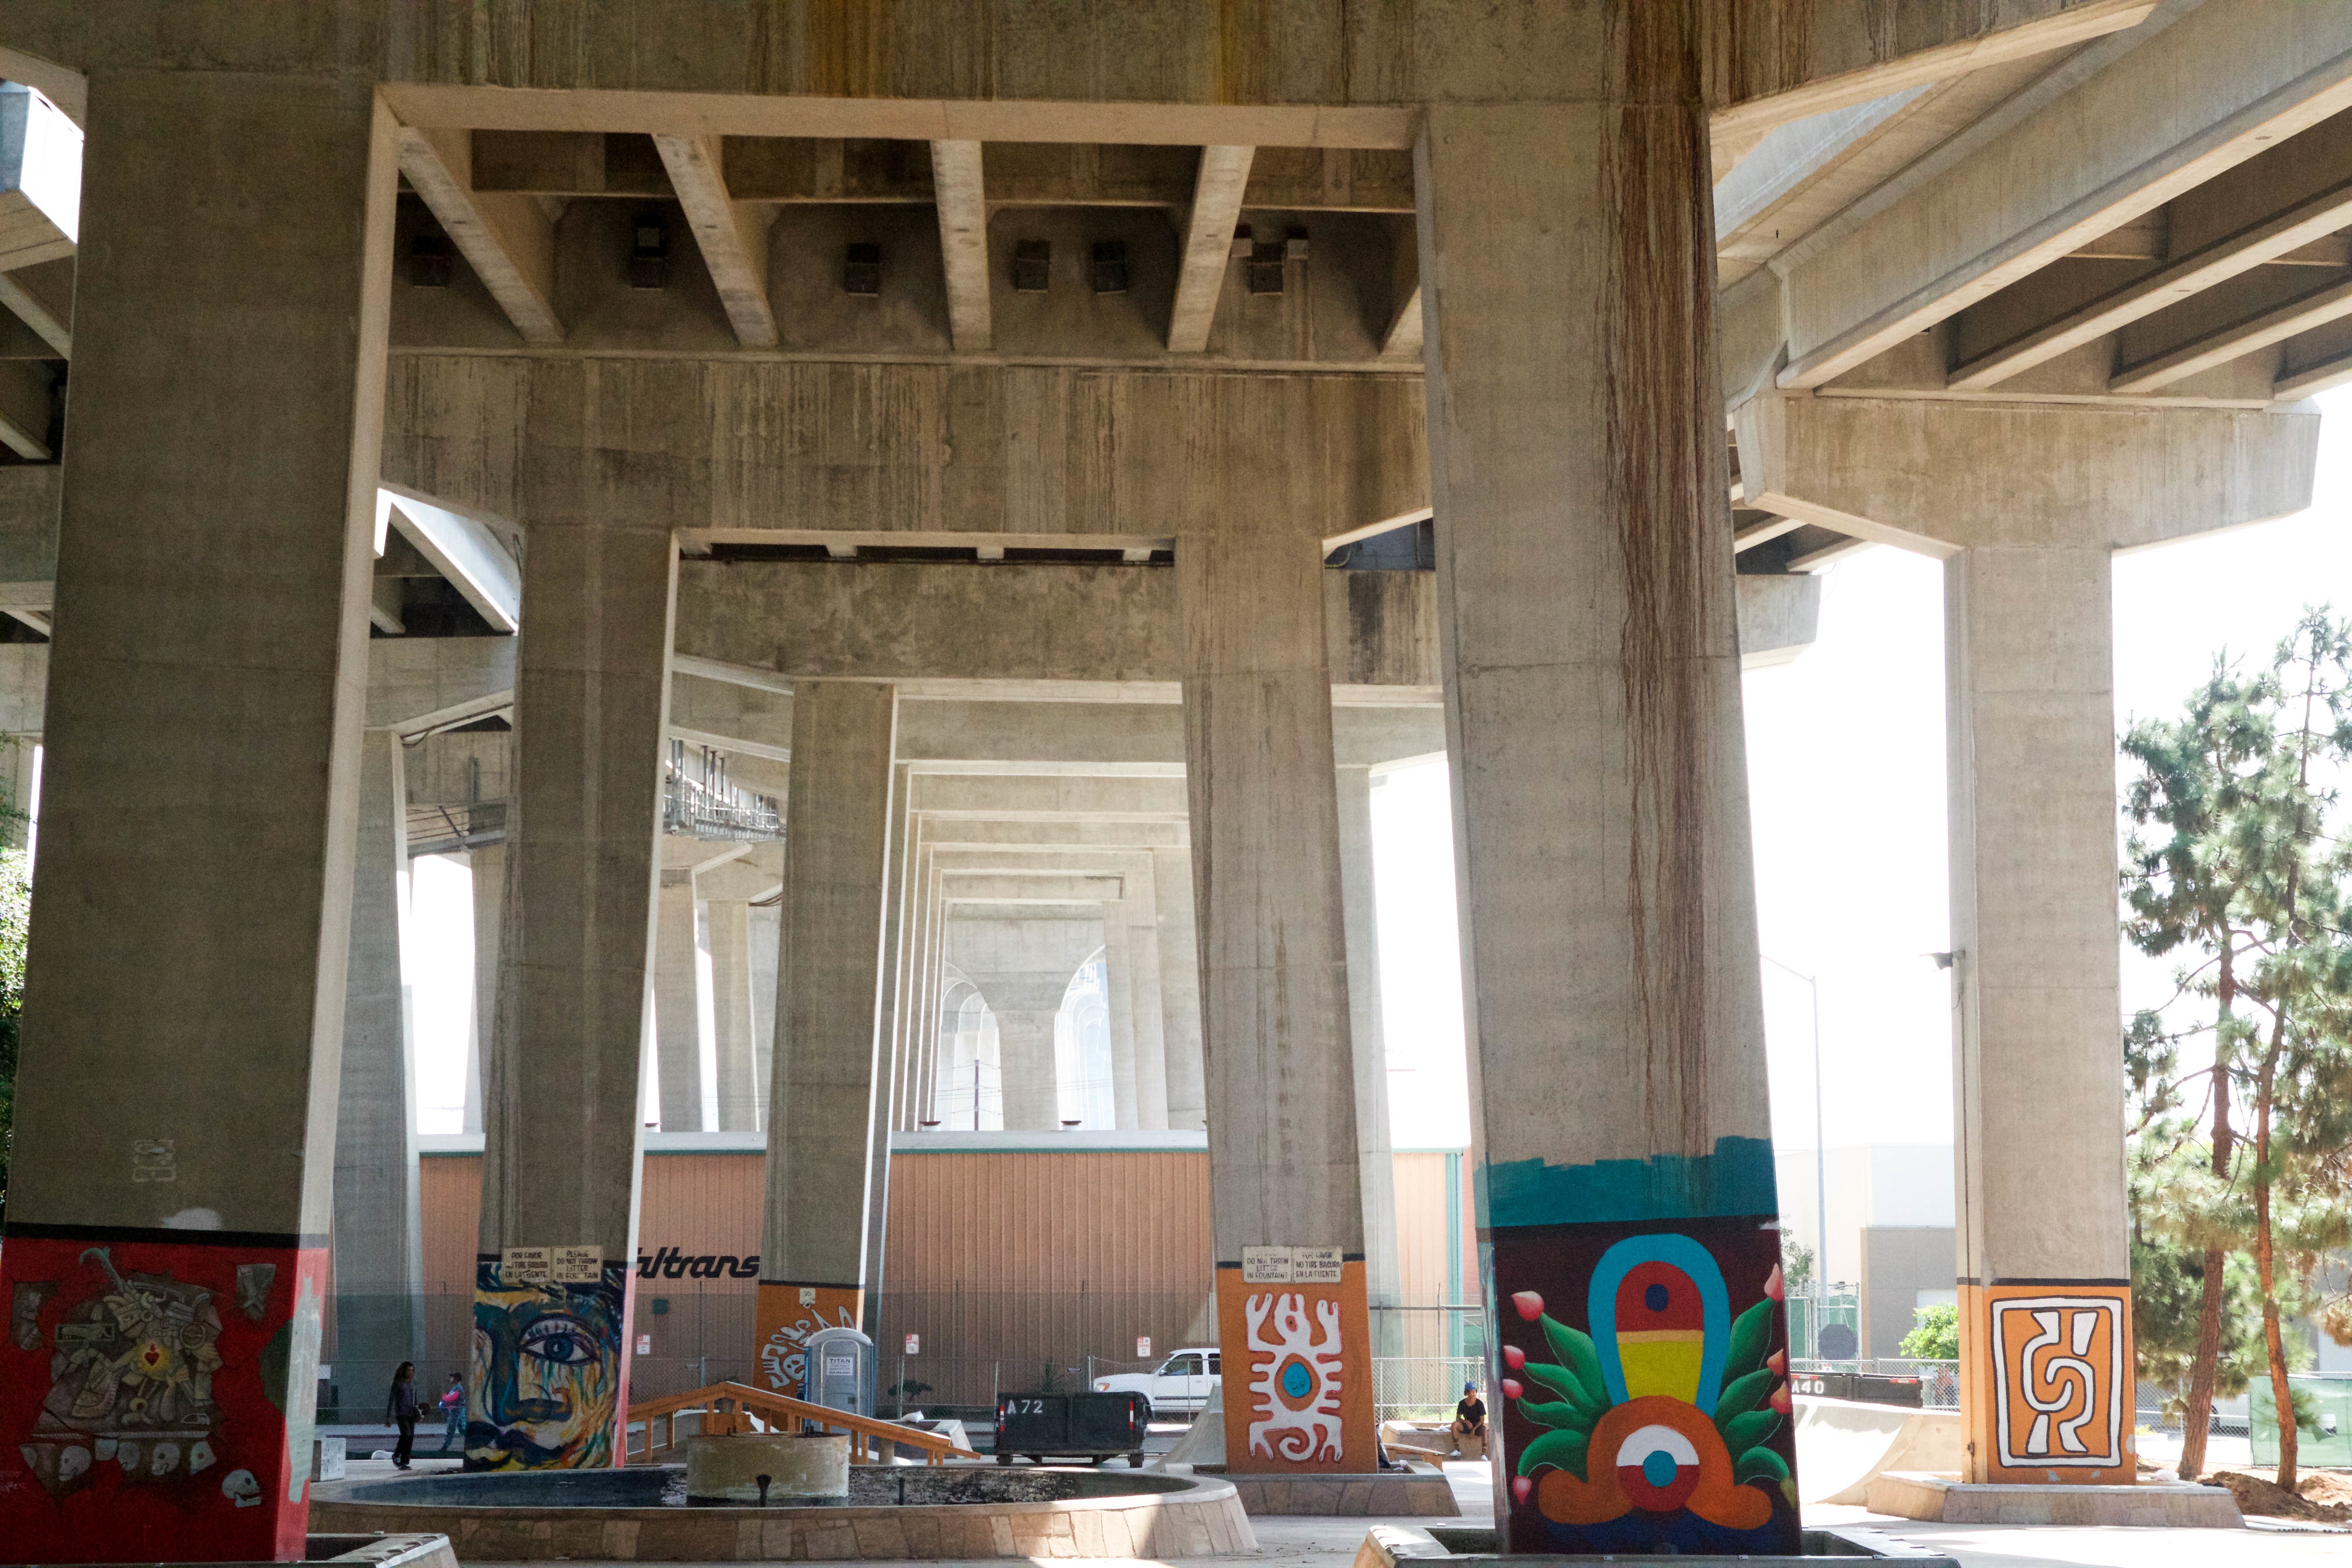
architecture, structure, column, facade, interior design, tourist attraction